Babe Twombly

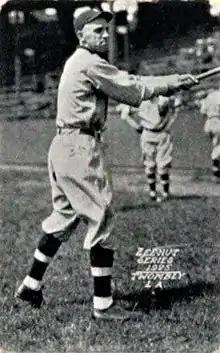

Clarence Edward "Babe" Twombly (January 18, 1896 – November 23, 1974) was a professional baseball player who was an outfielder in the Major Leagues from 1920 to 1921. He would play for the Chicago Cubs.